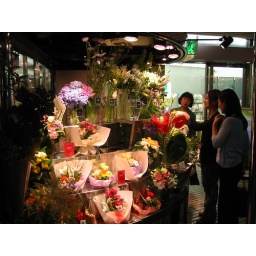
Two Japaneses womans buying flowers in Ginza street (Tokyo)